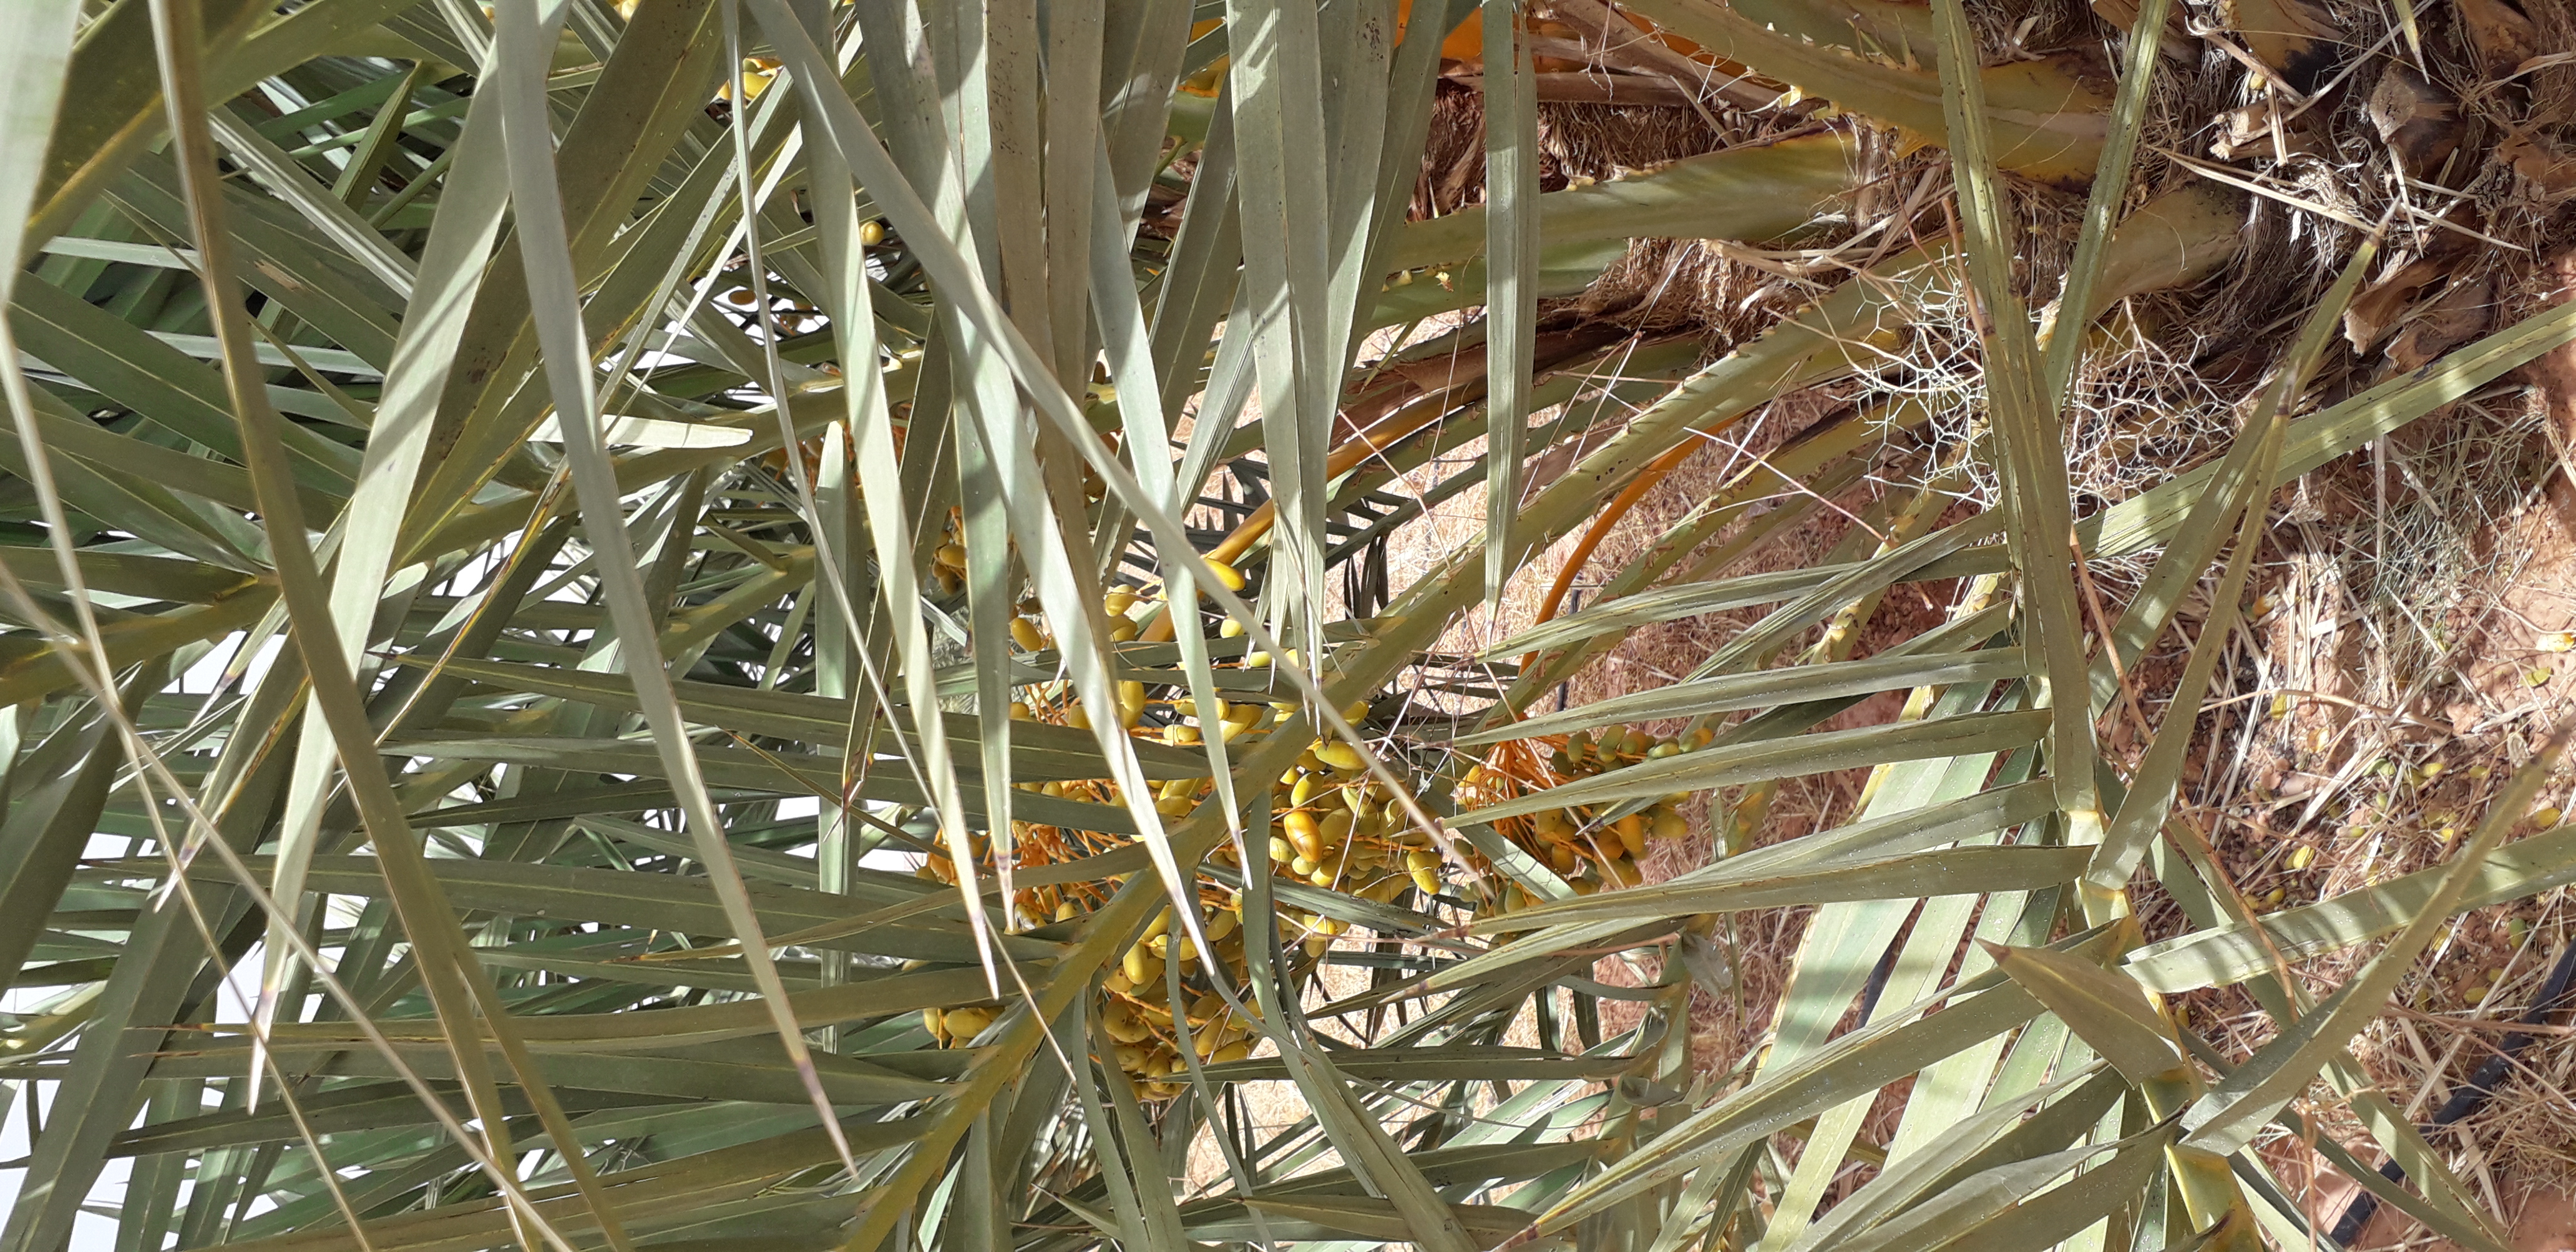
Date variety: kholt